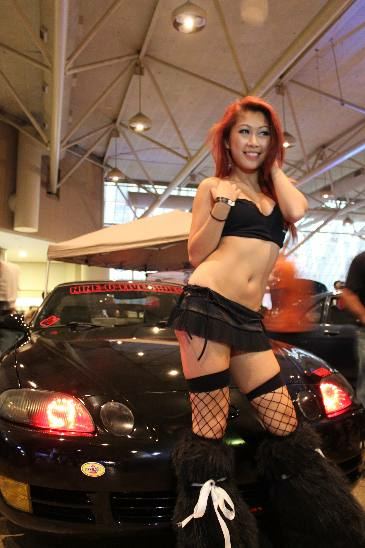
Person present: Yes